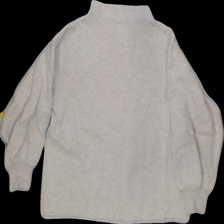
View: back
Type: Sweater
Category: Ladies
Brand: Dobber
Colors: Beige
Material: 50%viscose 25%polyamide 25%polyester
Pattern: Plain
Cut: Regular, Turtle neck
Size: M
Season: All
Trend: No trend
Stains: No
Price range: <50
Recommended usage: Export